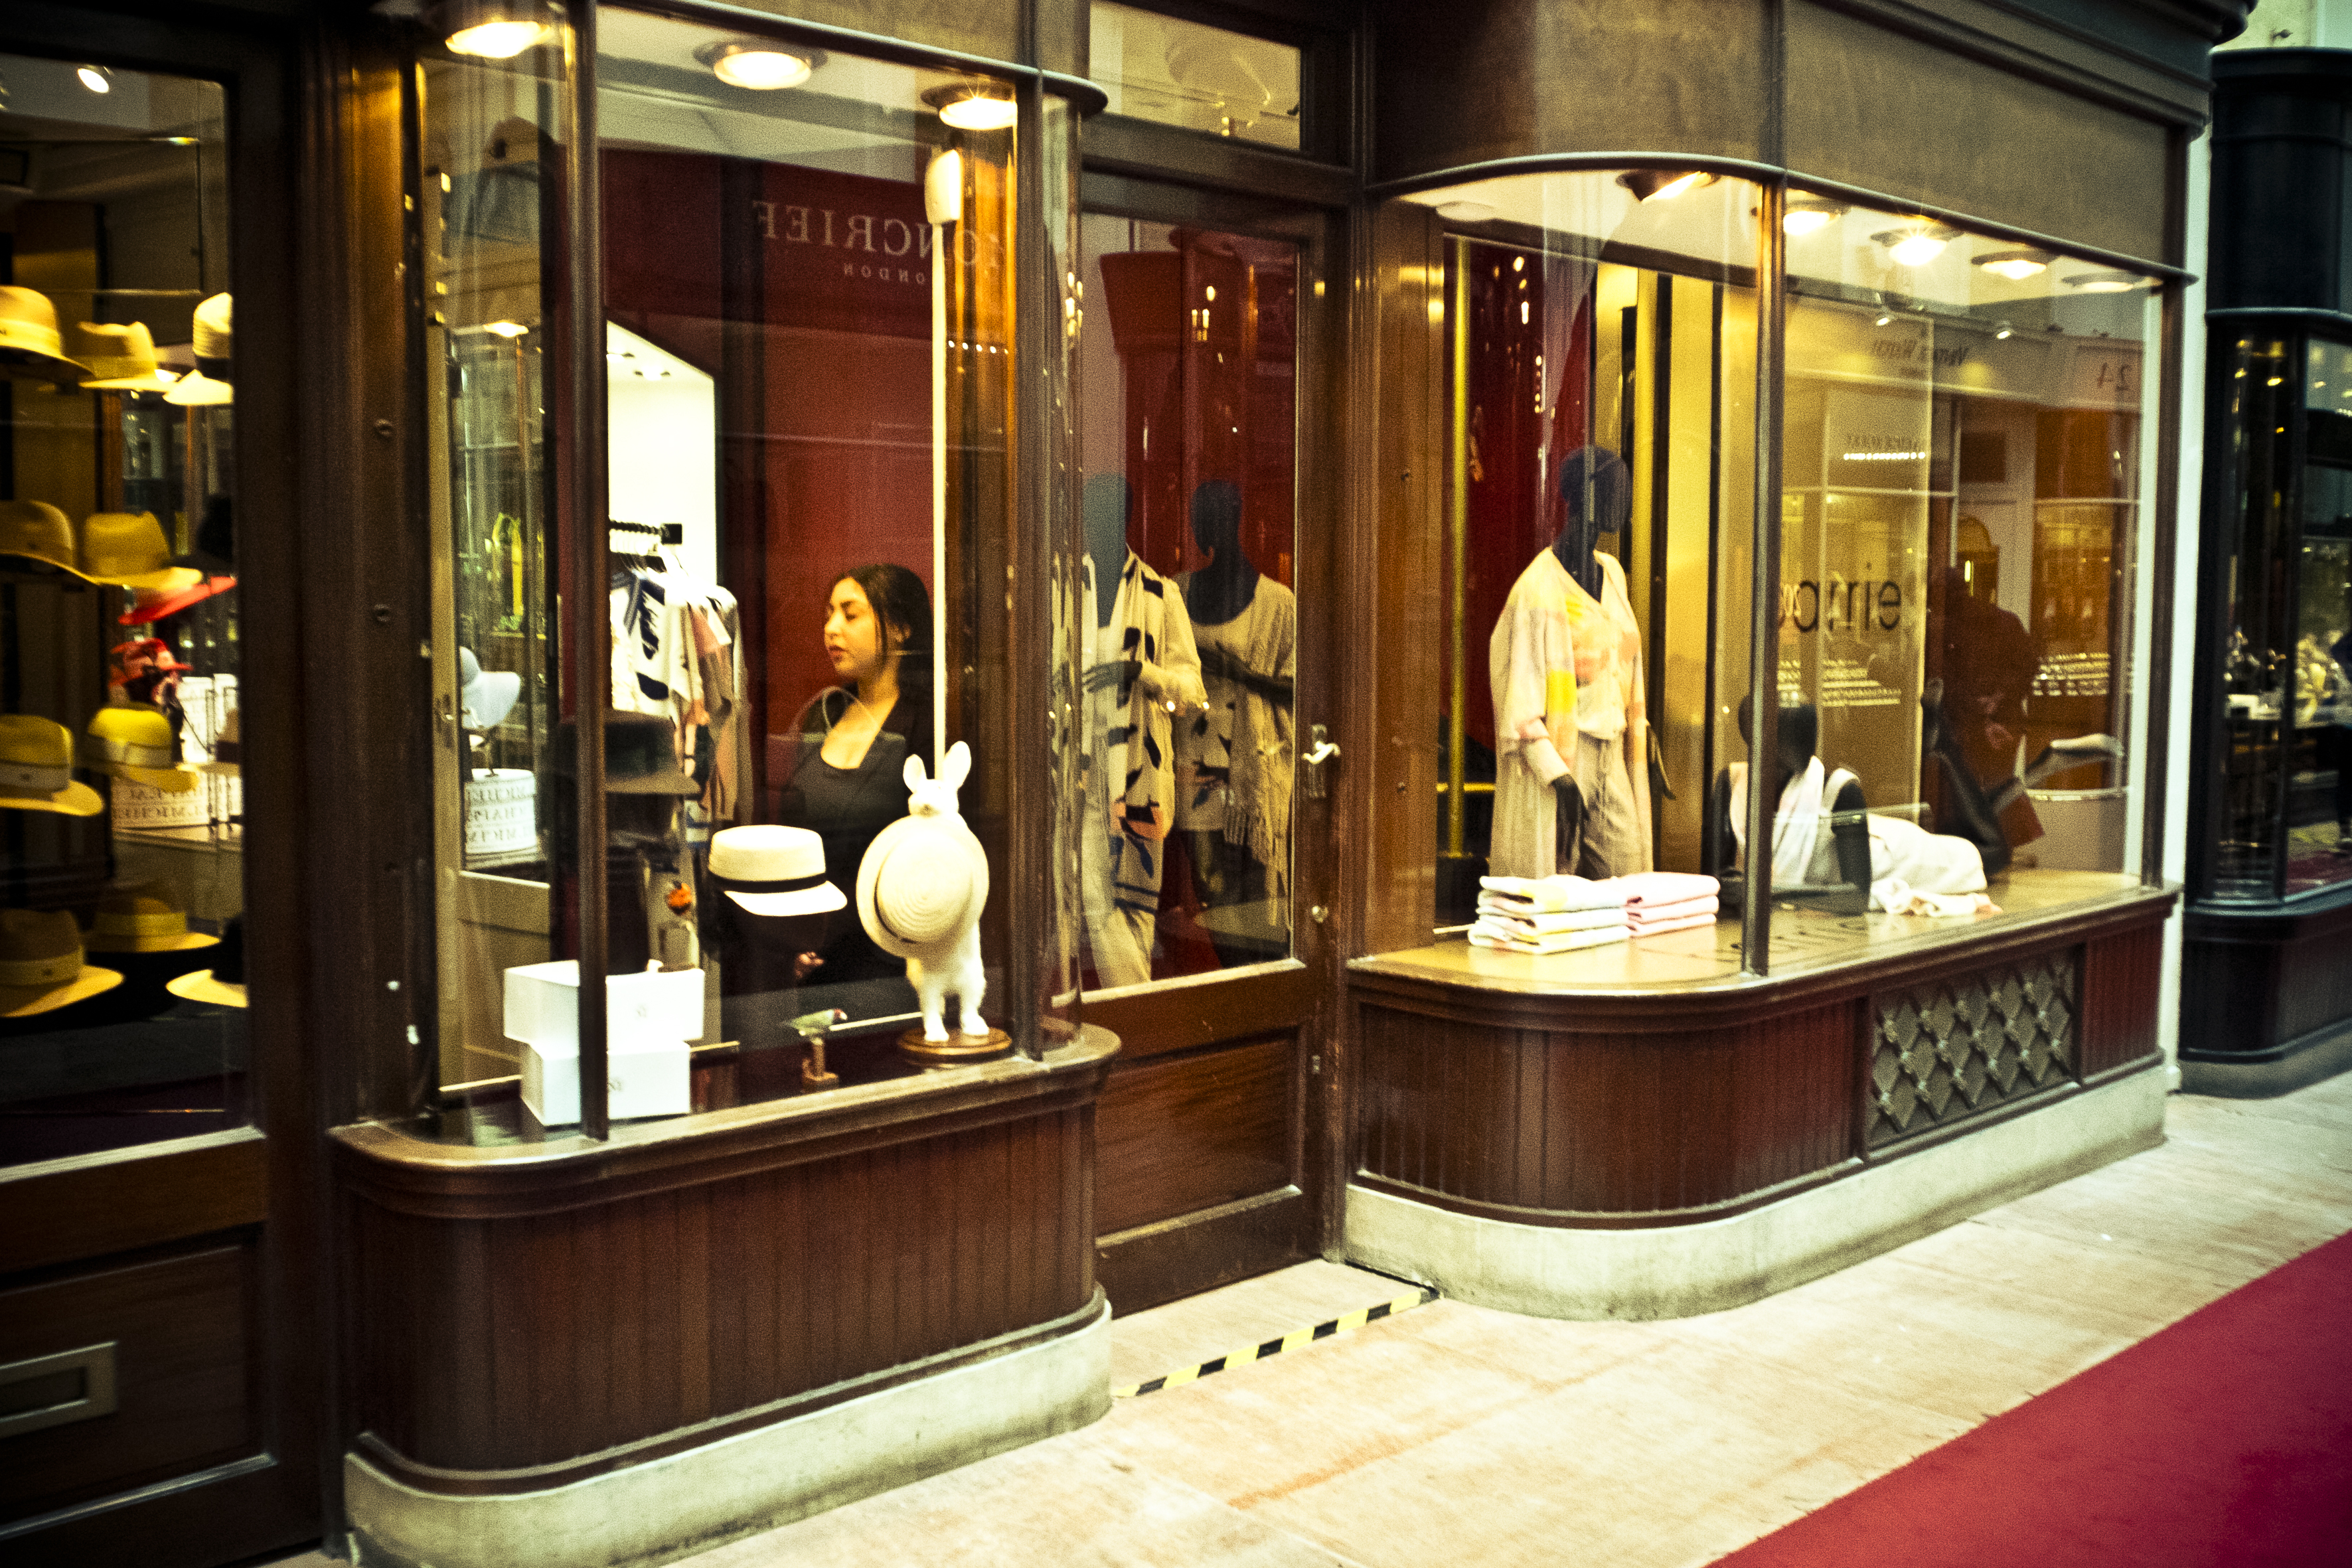
street, restaurant, urban, travel, bar, fujifilm, interior design, boutique, uk, england, london, tourist attraction, fuji, fujixt1, retail, fujix, display window